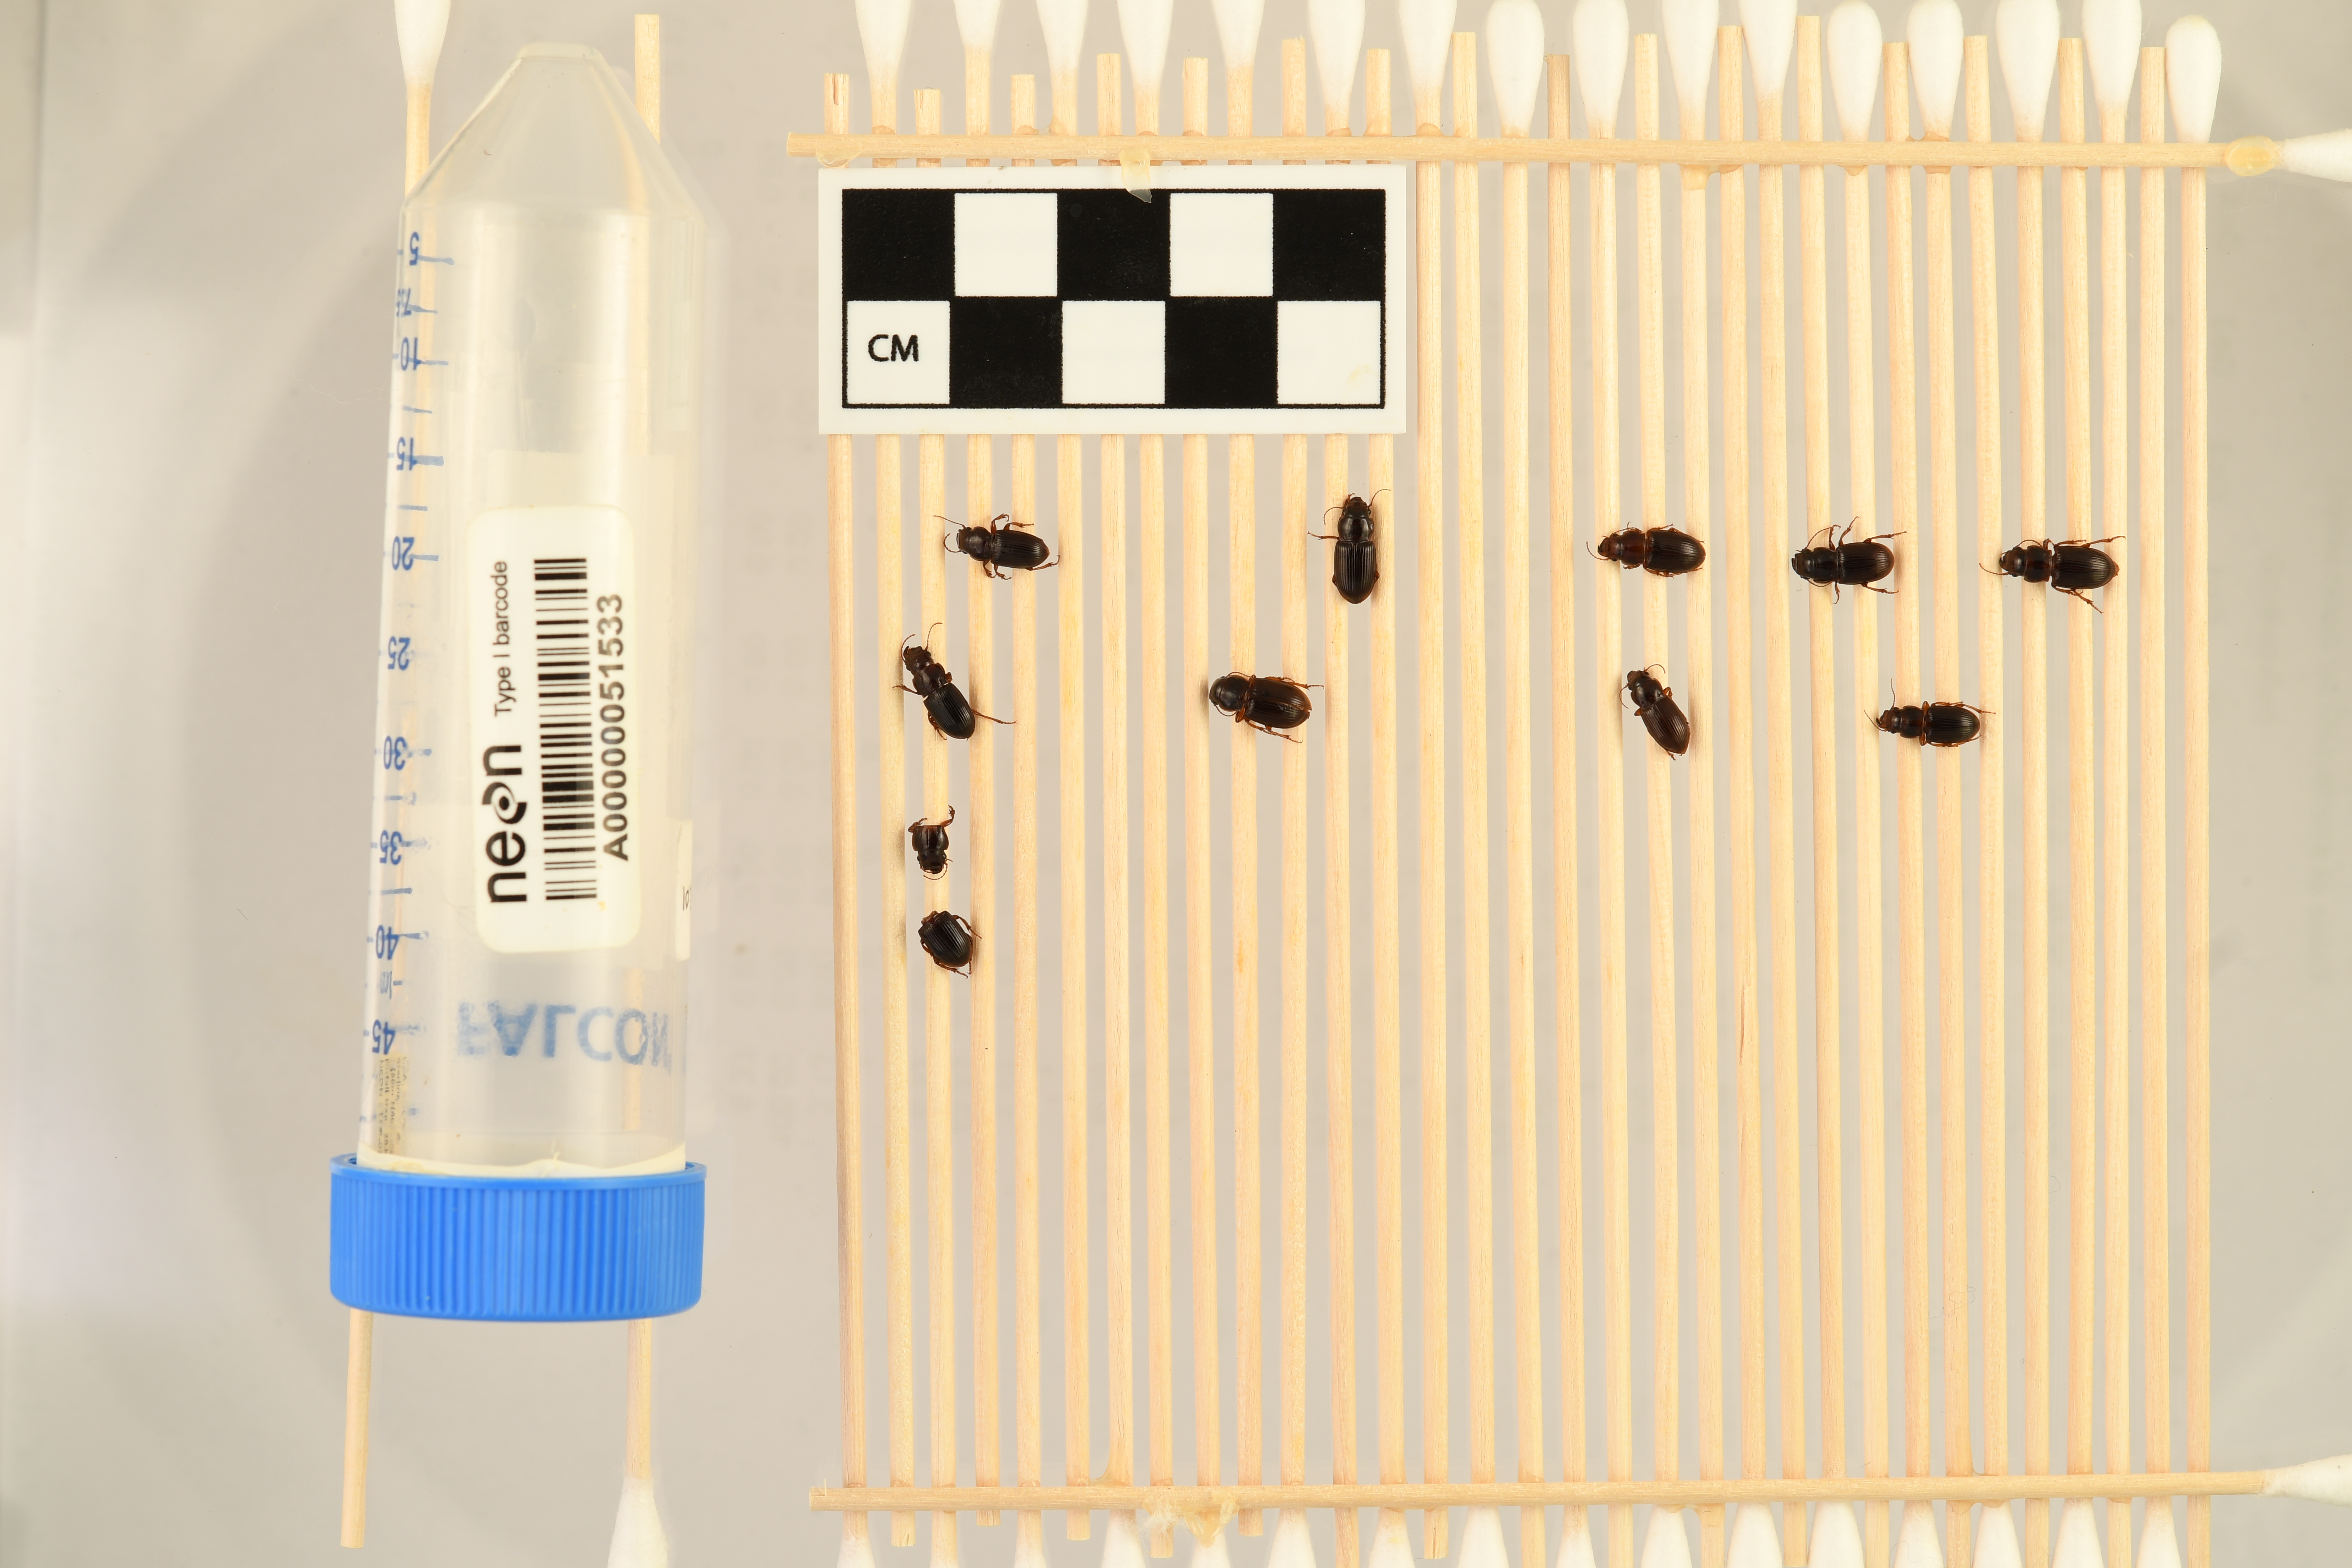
Cratacanthus dubius — North Sterling NEON, plot STER_027. Beetle 1, ElytraLength: 0.5258 cm (lying flat: Yes)

Cratacanthus dubius — North Sterling NEON, plot STER_027. Beetle 1, ElytraWidth: 0.329 cm (lying flat: Yes)

Cratacanthus dubius — North Sterling NEON, plot STER_027. Beetle 2, ElytraLength: 0.5869 cm (lying flat: Yes)

Cratacanthus dubius — North Sterling NEON, plot STER_027. Beetle 2, ElytraWidth: 0.3804 cm (lying flat: Yes)

Cratacanthus dubius — North Sterling NEON, plot STER_027. Beetle 3, ElytraLength: 0.5473 cm (lying flat: Yes)

Cratacanthus dubius — North Sterling NEON, plot STER_027. Beetle 3, ElytraWidth: 0.371 cm (lying flat: Yes)

Cratacanthus dubius — North Sterling NEON, plot STER_027. Beetle 4, ElytraLength: 0.5336 cm (lying flat: Yes)

Cratacanthus dubius — North Sterling NEON, plot STER_027. Beetle 4, ElytraWidth: 0.3697 cm (lying flat: Yes)

Cratacanthus dubius — North Sterling NEON, plot STER_027. Beetle 5, ElytraLength: 0.5777 cm (lying flat: Yes)

Cratacanthus dubius — North Sterling NEON, plot STER_027. Beetle 5, ElytraWidth: 0.3926 cm (lying flat: Yes)

Cratacanthus dubius — North Sterling NEON, plot STER_027. Beetle 6, ElytraLength: 0.537 cm (lying flat: Yes)

Cratacanthus dubius — North Sterling NEON, plot STER_027. Beetle 6, ElytraWidth: 0.3376 cm (lying flat: Yes)

Cratacanthus dubius — North Sterling NEON, plot STER_027. Beetle 7, ElytraLength: 0.6063 cm (lying flat: Yes)

Cratacanthus dubius — North Sterling NEON, plot STER_027. Beetle 7, ElytraWidth: 0.3988 cm (lying flat: Yes)

Cratacanthus dubius — North Sterling NEON, plot STER_027. Beetle 8, ElytraLength: 0.5486 cm (lying flat: Yes)

Cratacanthus dubius — North Sterling NEON, plot STER_027. Beetle 8, ElytraWidth: 0.3226 cm (lying flat: Yes)

Cratacanthus dubius — North Sterling NEON, plot STER_027. Beetle 9, ElytraLength: 0.5004 cm (lying flat: Yes)

Cratacanthus dubius — North Sterling NEON, plot STER_027. Beetle 9, ElytraWidth: 0.3371 cm (lying flat: Yes)

Cratacanthus dubius — North Sterling NEON, plot STER_027. Beetle 10, ElytraLength: 0.5177 cm (lying flat: Yes)

Cratacanthus dubius — North Sterling NEON, plot STER_027. Beetle 10, ElytraWidth: 0.348 cm (lying flat: Yes)